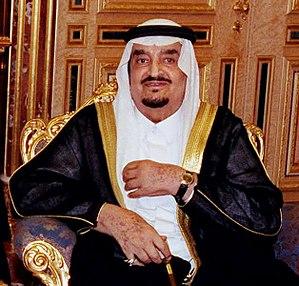
Cet article répertorie les enfants et petits-enfants du roi Abdelaziz ben Abderrahmane Al Saoud, fondateur de l'Arabie saoudite moderne, roi du 8 janvier 1926 au 9 novembre 1953. Celui-ci eut vingt-huit épouses qui lui donnèrent cinquante-trois fils et trente-six filles, il divorça 12 fois.
Fahd ben Abdelaziz Al Saoud, né le 16 mars 1921 à Riyad et mort le 1ᵉʳ août 2005 à Riyad, est roi, Premier ministre du royaume d'Arabie saoudite et chef de la maison des Saoud de 1982 à sa mort. Il est le fils du roi Abdelaziz Al Saoud, fondateur de la dynastie, l'un des sept fils qu'il eut avec Hassa bint Ahmed Al Soudayri.
Le prince héritier d'Arabie saoudite est le second plus haut personnage du royaume d'Arabie saoudite après le roi, auquel il est censé succéder. Il est choisi par le roi selon un ordre de succession adelphique, en accord avec les différentes branches de la famille royale.
Le roi d'Arabie saoudite est le chef de l'État et le monarque absolu de l'Arabie saoudite, créée en 1932. Depuis le roi Fahd en 1986, il porte le titre de Gardien des deux saintes mosquées conjointement à la qualification de « majesté ».